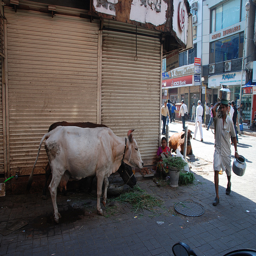
A couple of cows standing in front of a tall building.
Two cows eating hay on a city street.
A group of cattle on a shop corner.
The cow is standing on the side of the road.
a cow is standing by the side of a building